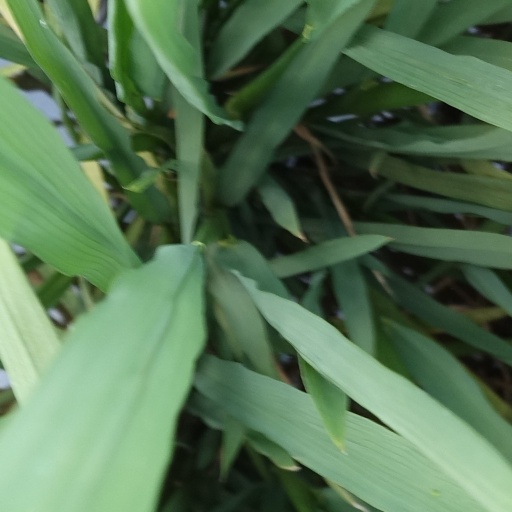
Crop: rice